SS Keno

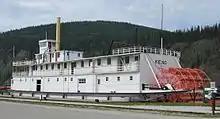
SS "Keno" in dry dock in Dawson City

The narrow, fast-flowing rivers were strewn with sandbars and shallowly covered rocks. Each year these could change position dramatically during the spring thaw when the river was high with meltwater; throughout the remainder of the season they kept moving, albeit more slowly. These conditions meant that even for a vessel specifically designed for the Yukon navigation was still beset by hazards, and "Keno" did not escape mishap. On 8 June 1927 she hit a submerged rock on the Yukon River's Big Bend, south of Whitehorse, and sank. She was raised, repaired and re-entered service. In 1933, while working on the Thirtymile River stretch of the Yukon River, the "Keno" was severely damaged when the barge she was pushing partially ran aground on a bend. The barge dug in, and caused the "Keno" to swing in the river which brought her stern in contact with the far bank. The consequent impact smashed "Keno" paddlewheel and broke off her rudders. Again she was repaired and re-entered service.